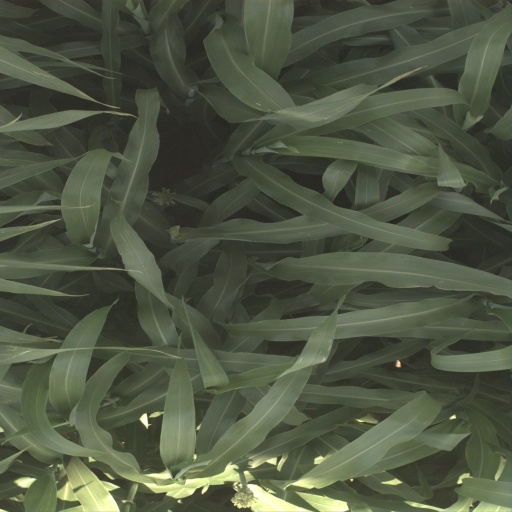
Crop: sorghum